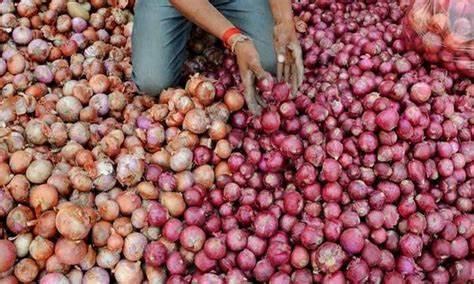
Huu ni rundo kubwa la vitunguu. Mikono ya mtu ikishughulikia vitunguu , inaonekana kama mtu anapanga au kushughulikia vitunguu. Vitunguu vyeupe na vya zambarau vimechanganyika.